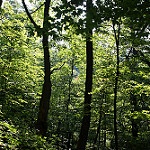
Label: forest